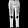
Label: Trouser